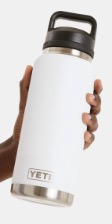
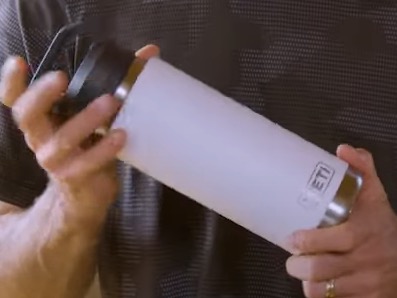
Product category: misc
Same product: yes